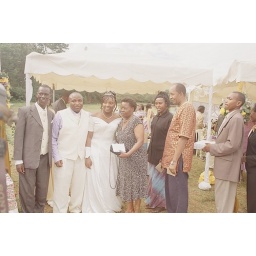
Ambassador Muthauras wife in black dress